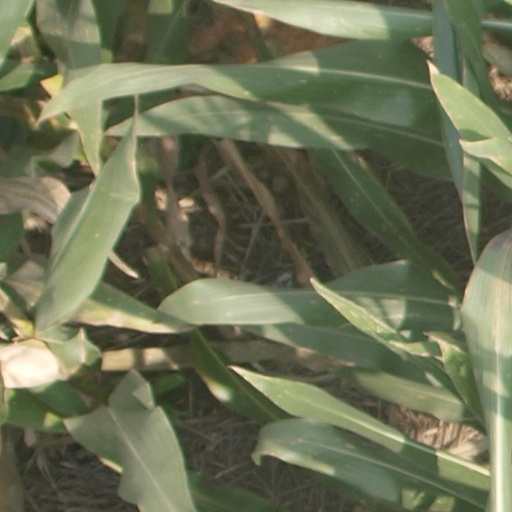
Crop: maize; corn